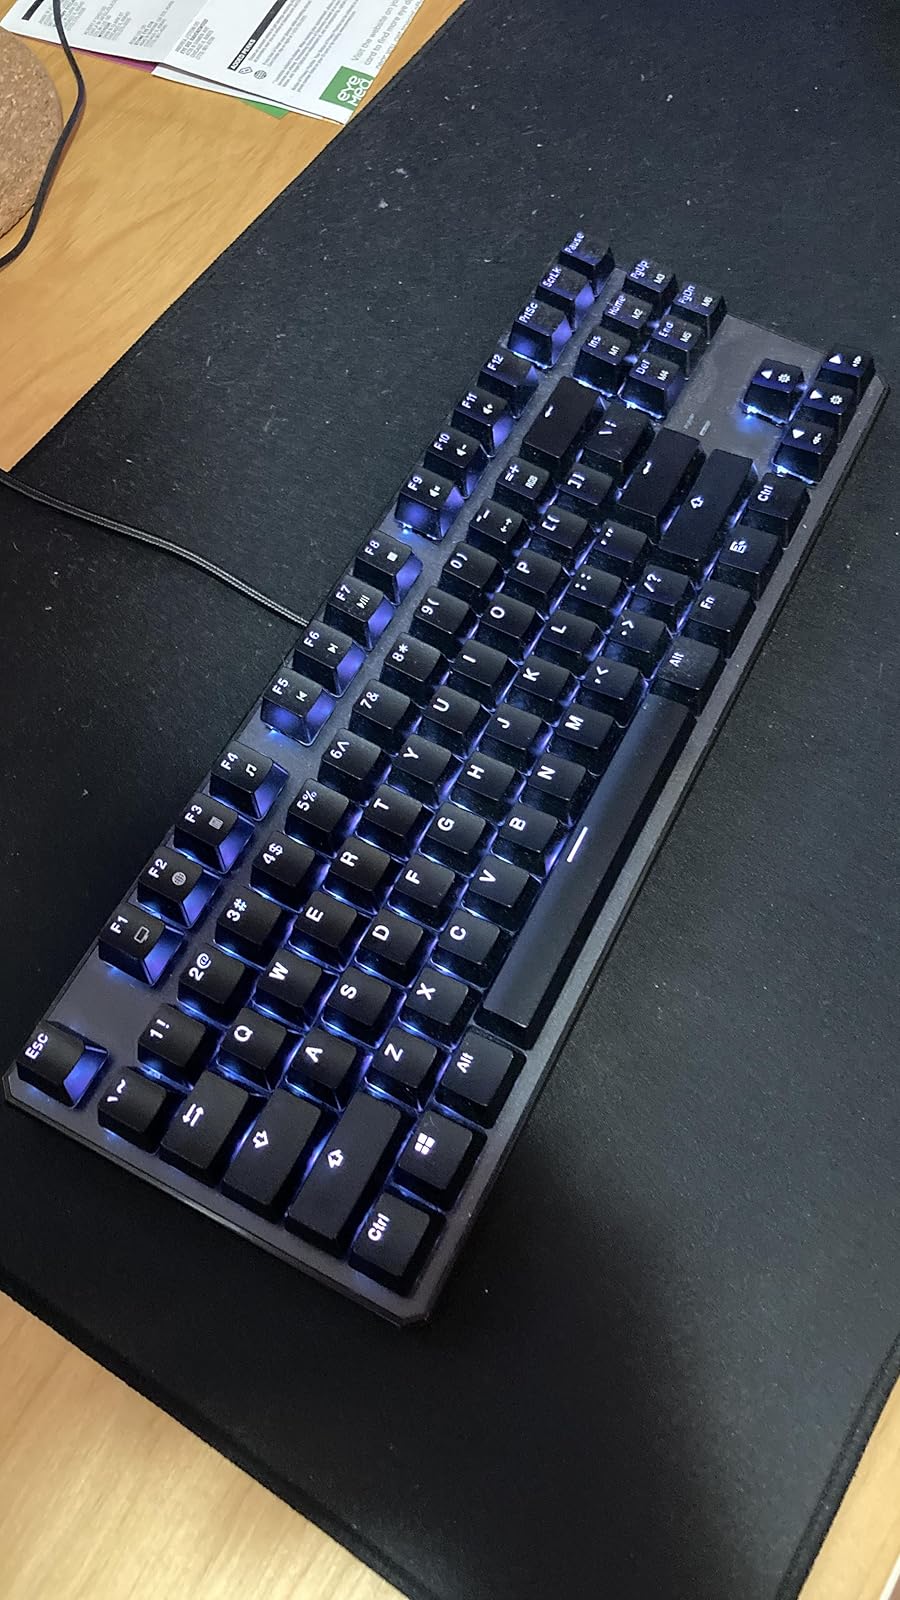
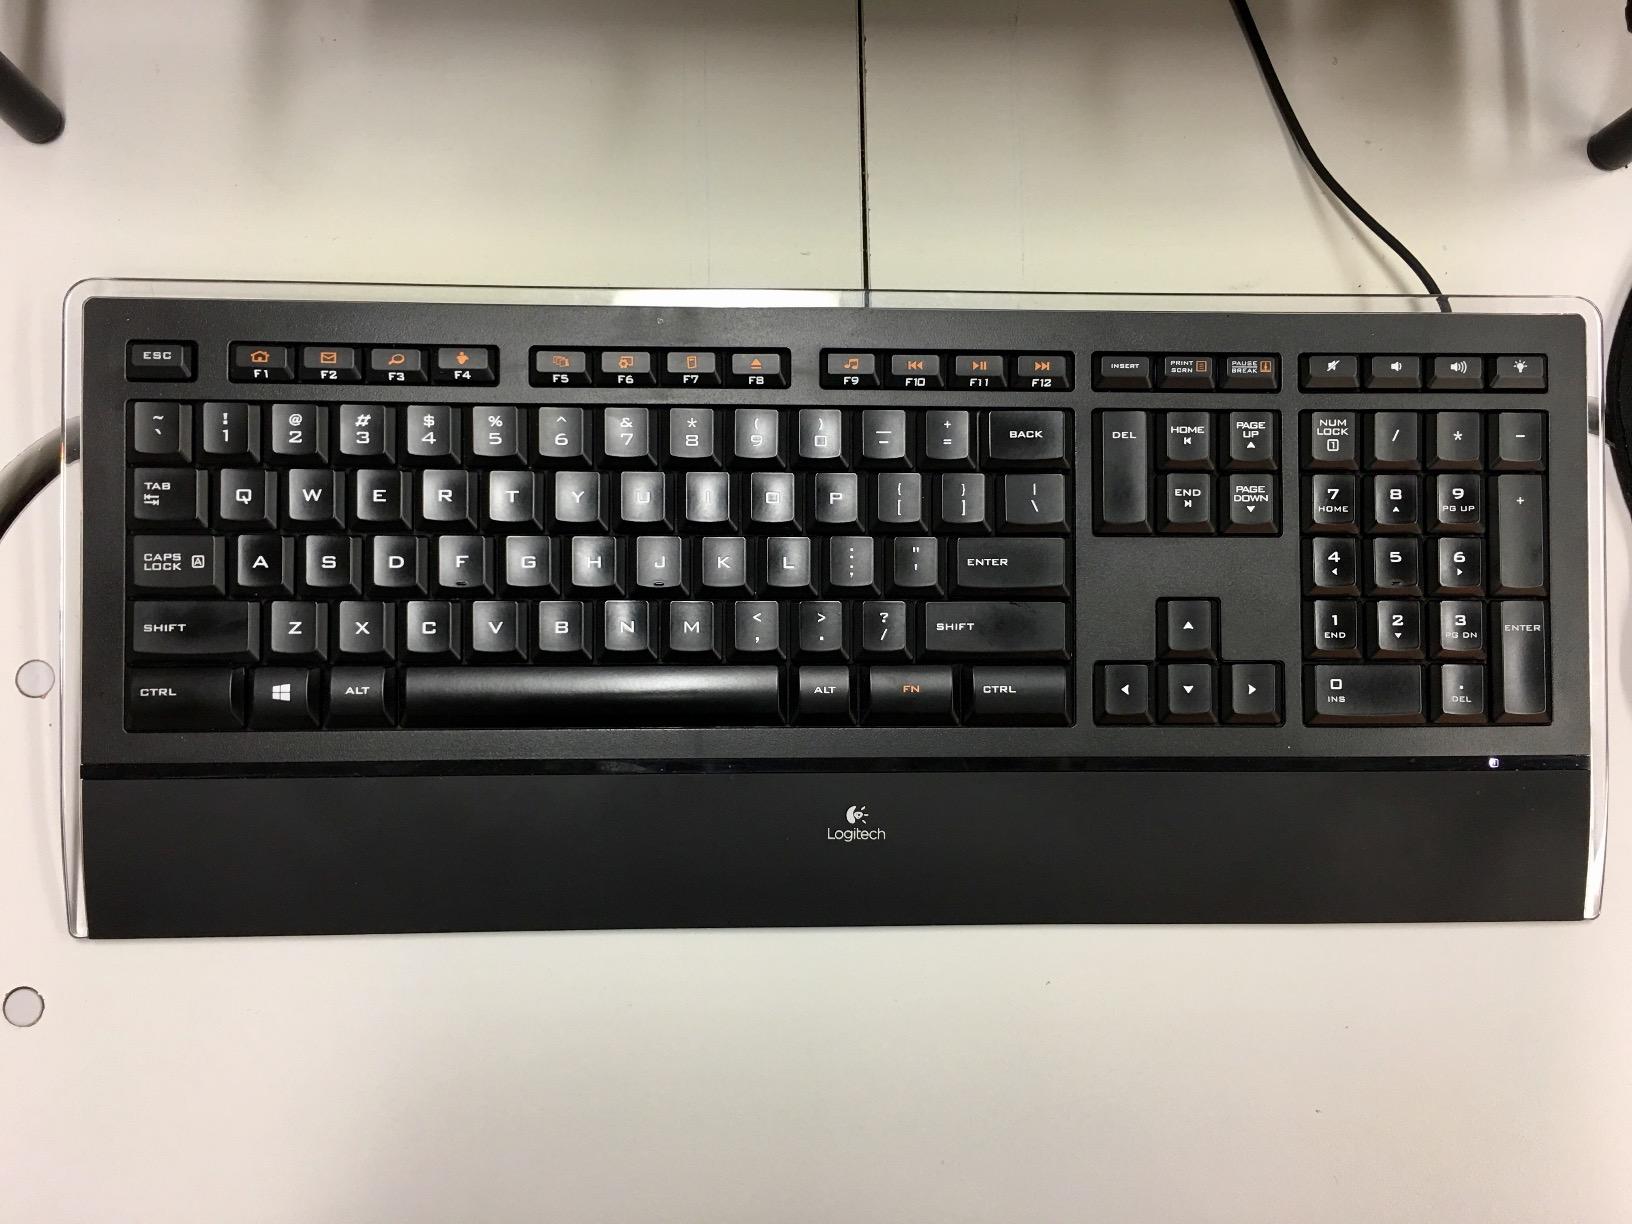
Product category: keyboard
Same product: no